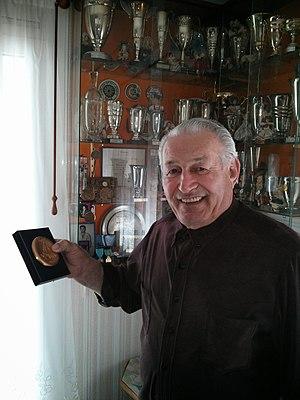
Alphonse Lemoine et sa médaille d'or de la FFJ
Alphonse Lemoine, né le 19 novembre 1933 à Saint-Nazaire, est un judoka français. Il a remporté quatre médailles européennes lors de sa carrière.